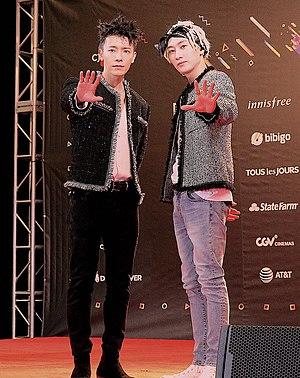
Cet article est la liste des récompenses et des nominations de Super Junior-D&E.
Super Junior-Donghae & Eunhyuk est la cinquième sous-unité officielle du boys band sud-coréen Super Junior. Elle a été créée sous SM Entertainment en 2011 et est composée de deux membres, Donghae et Eunhyuk. Le 9 mars 2015, le sous-groupe sort son premier mini-album coréen nommé The Beat Goes On.